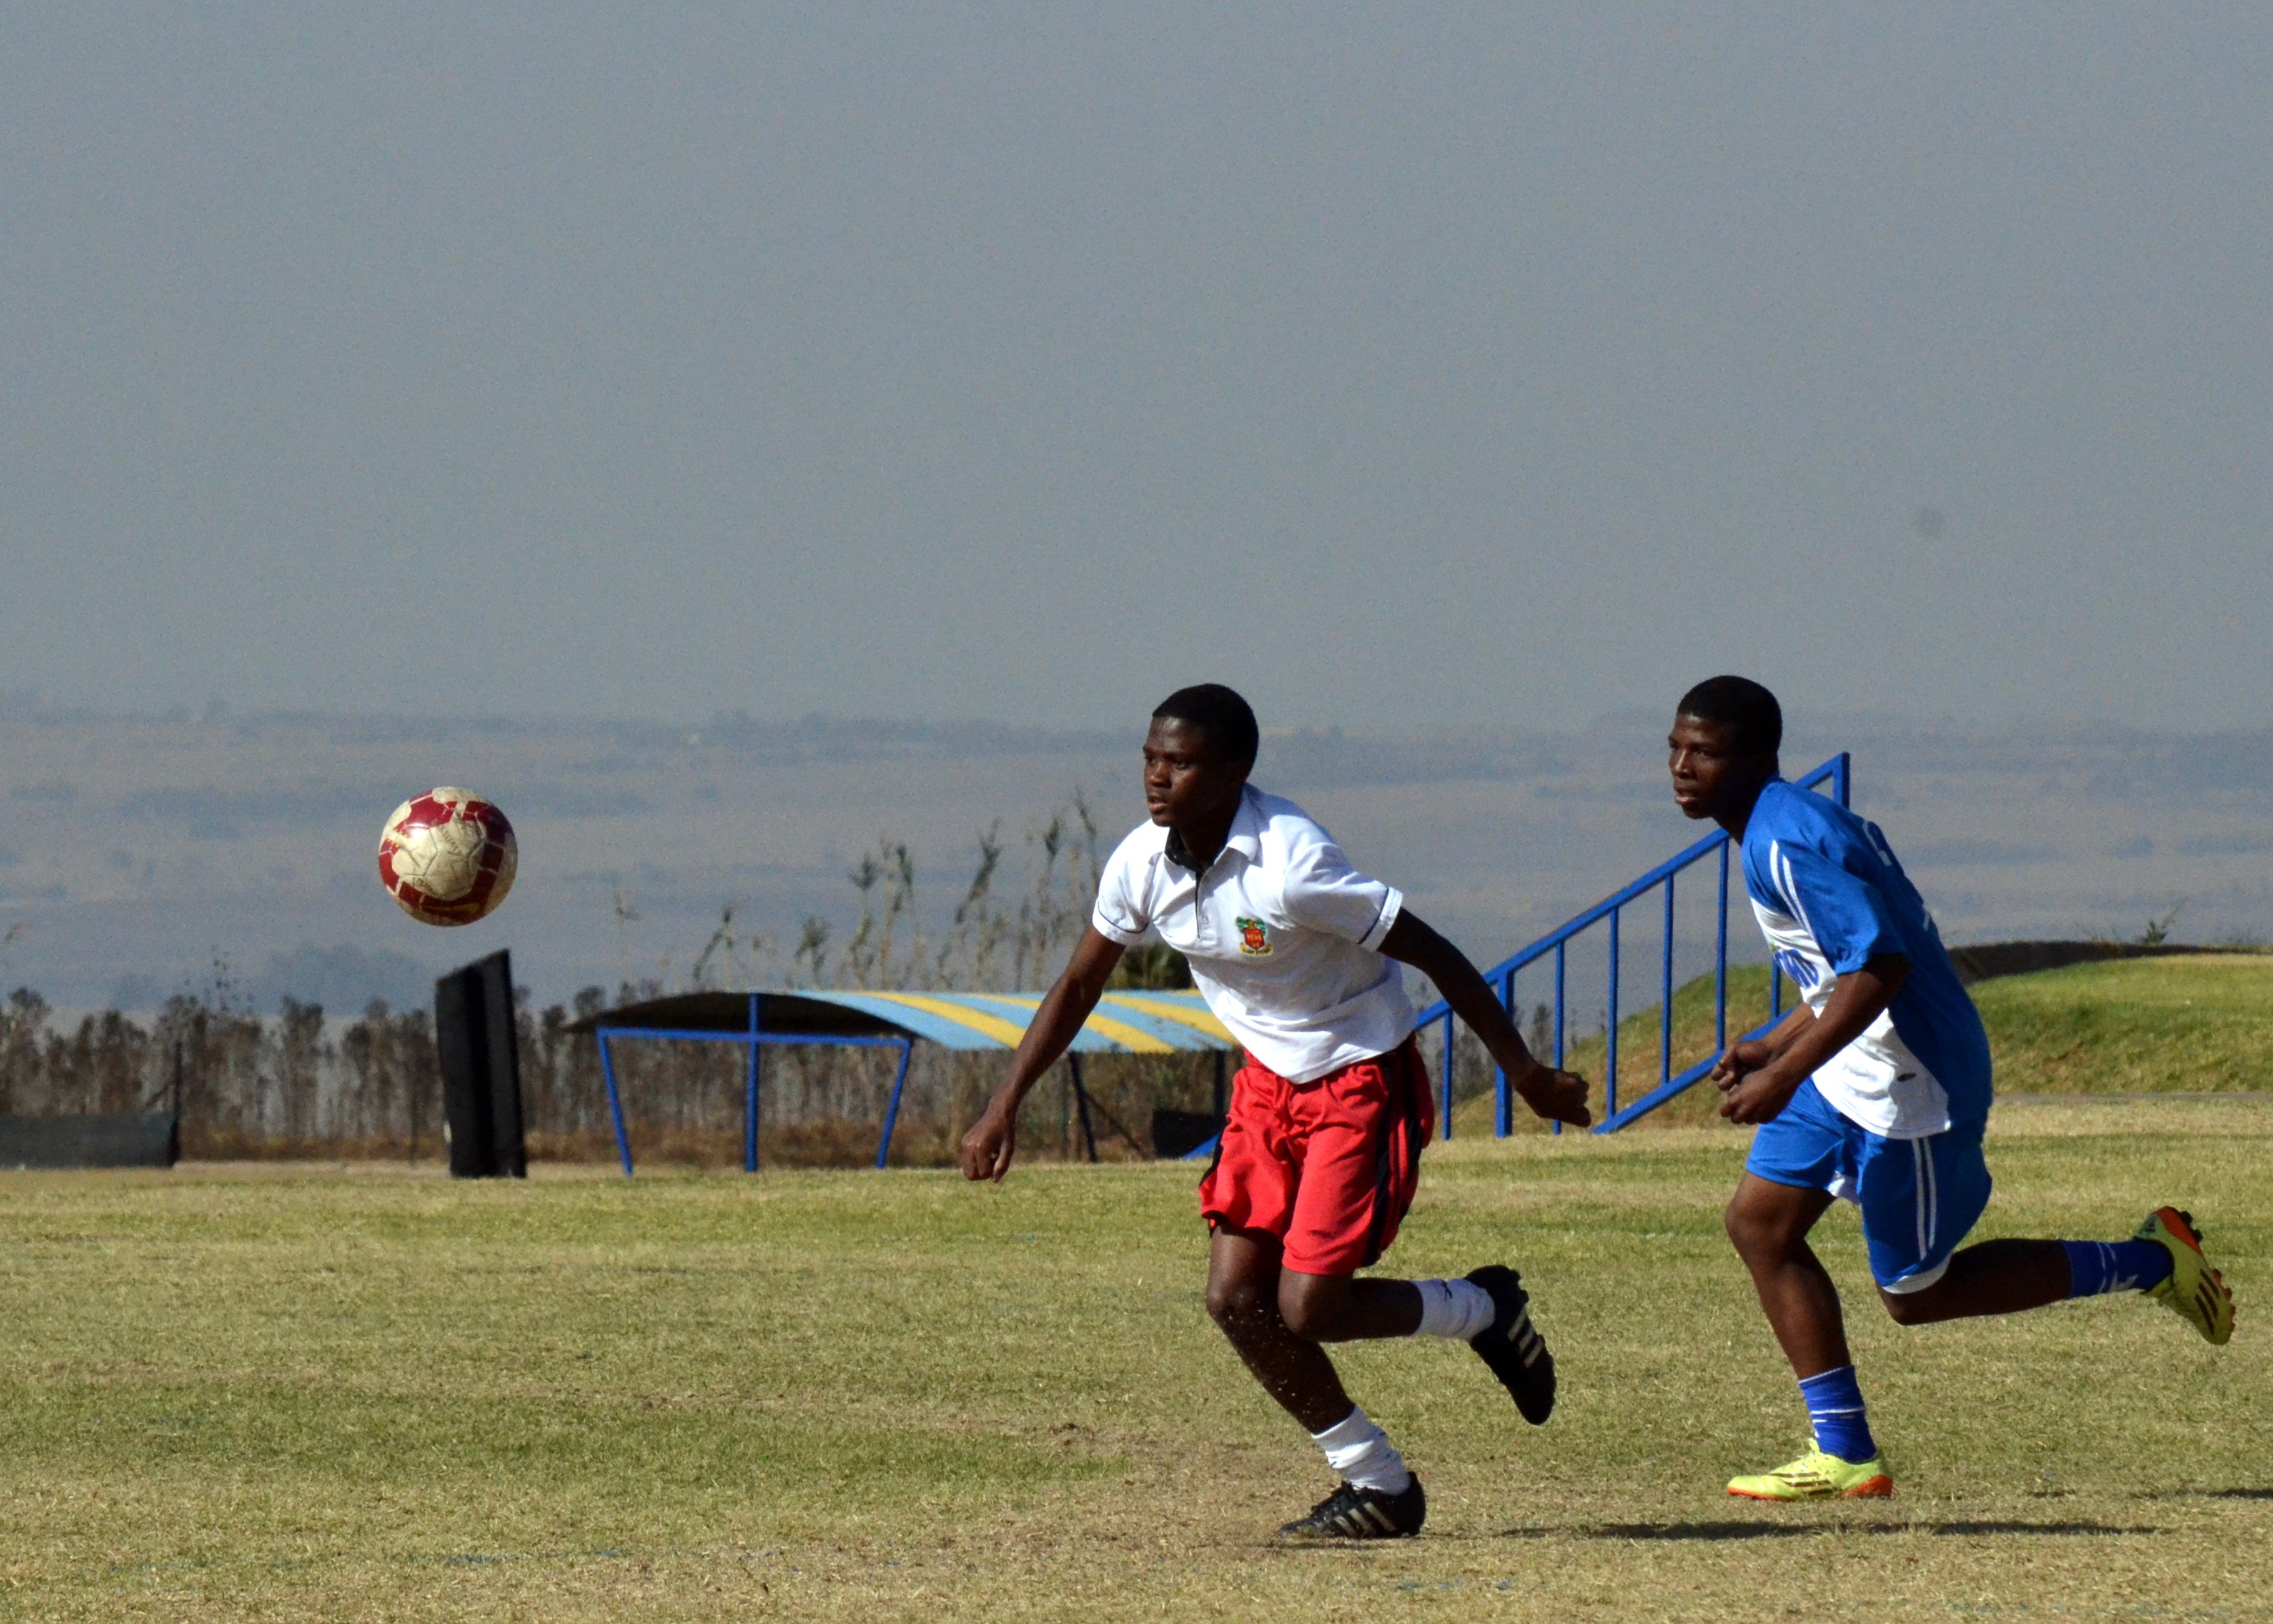
sport, soccer, toy, player, competition, sports, ball, tournament, football player, soccer boys, competition event